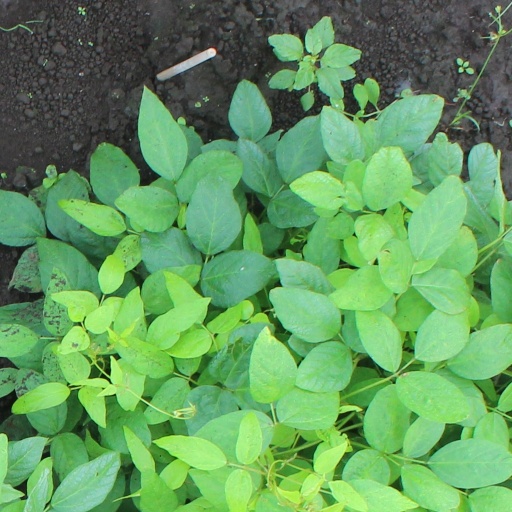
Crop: soybean